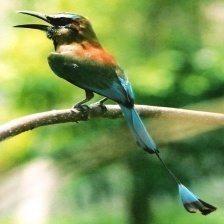
Species: TURQUOISE MOTMOT
Scientific name: EUMOMOTA SUPERCILIOSA